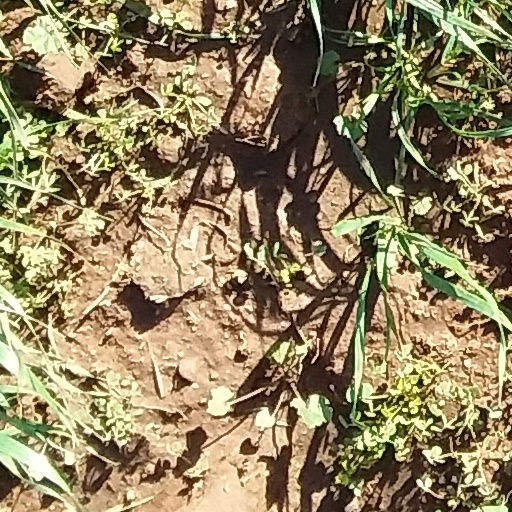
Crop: wheat